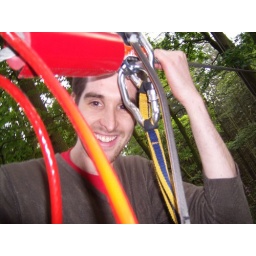
I found a monkey up in the trees and it wanted to steal my camera.